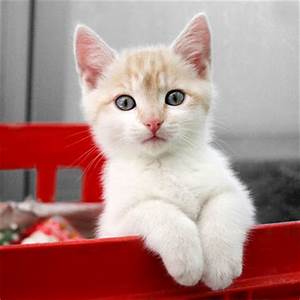
Label: gatto